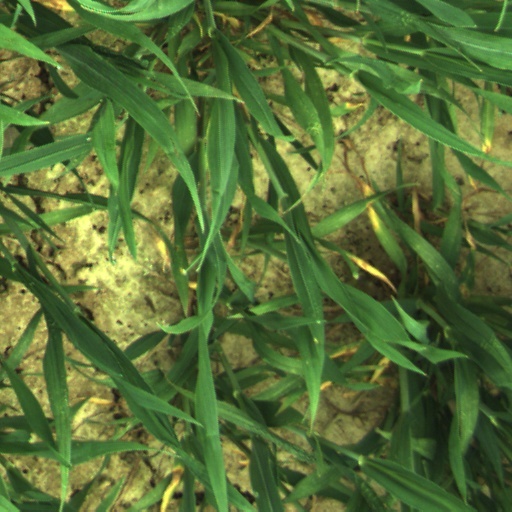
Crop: wheat